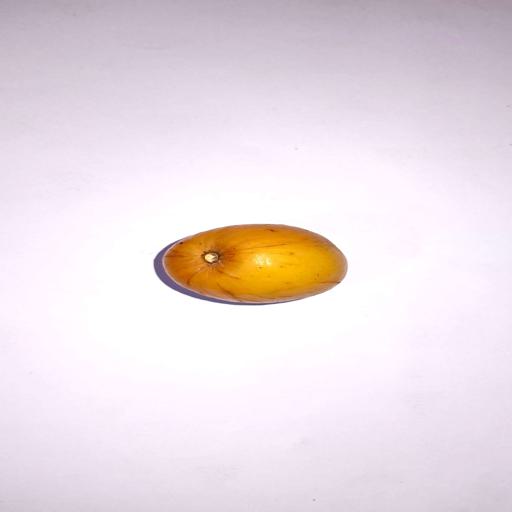
Label: healthy